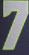
Number: 7